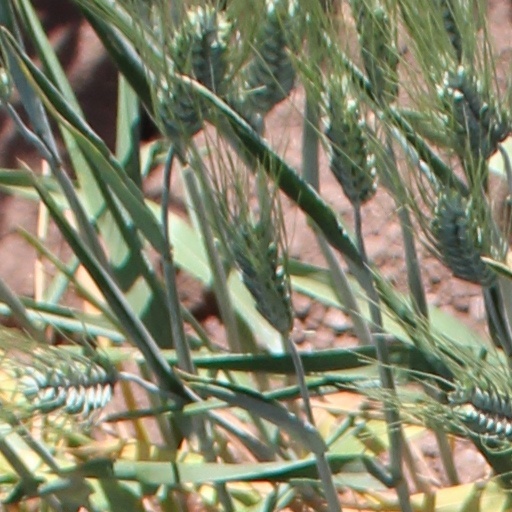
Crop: wheat